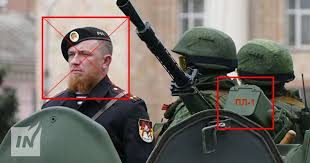
Label: BTR